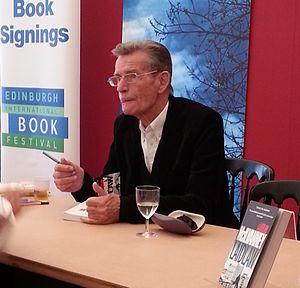
William McIlvanney, né le 25 novembre 1936 à Kilmarnock, dans la région de l'East Ayrshire, en Écosse, et mort le 5 décembre 2015 à Glasgow, est un poète et un écrivain écossais, auteur de roman policier.